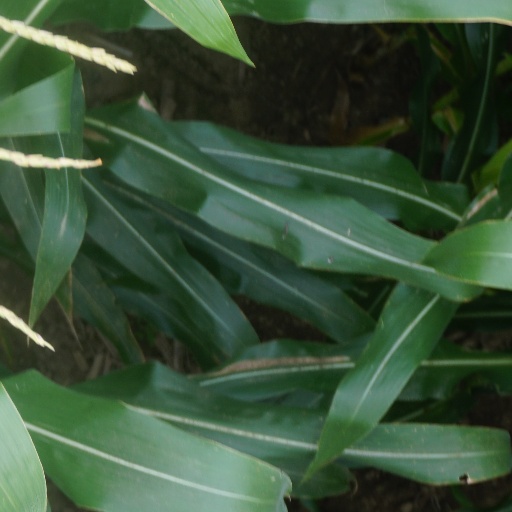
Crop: maize; corn